Hagen

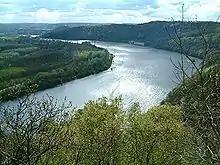

The largest extension of Hagen's municipal area is 17.1 km in a north-south direction and 15.5 km in a west-east direction. The city boundary of 89.7 km is made up of 3.3 km to Dortmund, 9 km to the district of Unna, 56.6 km to the Ennepe-Ruhr district and 20.8 km to the Märkisch district. The area of the city (160.36 km²) is roughly the size of the Principality of Liechtenstein.